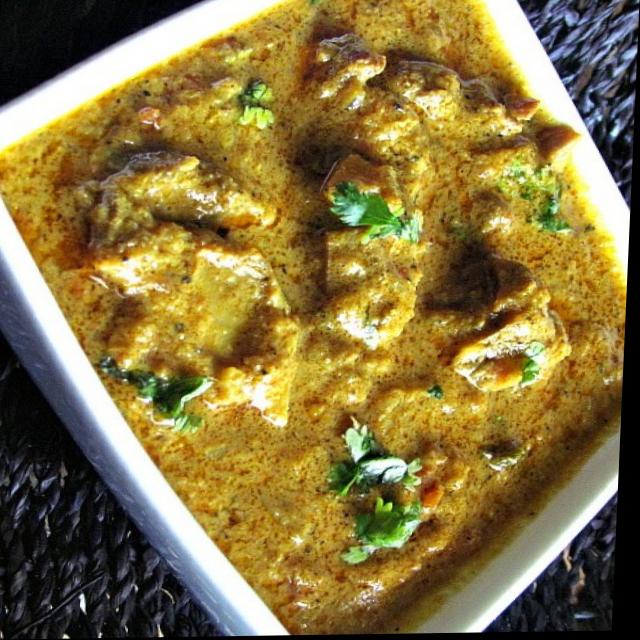
Dish: mutton_curry